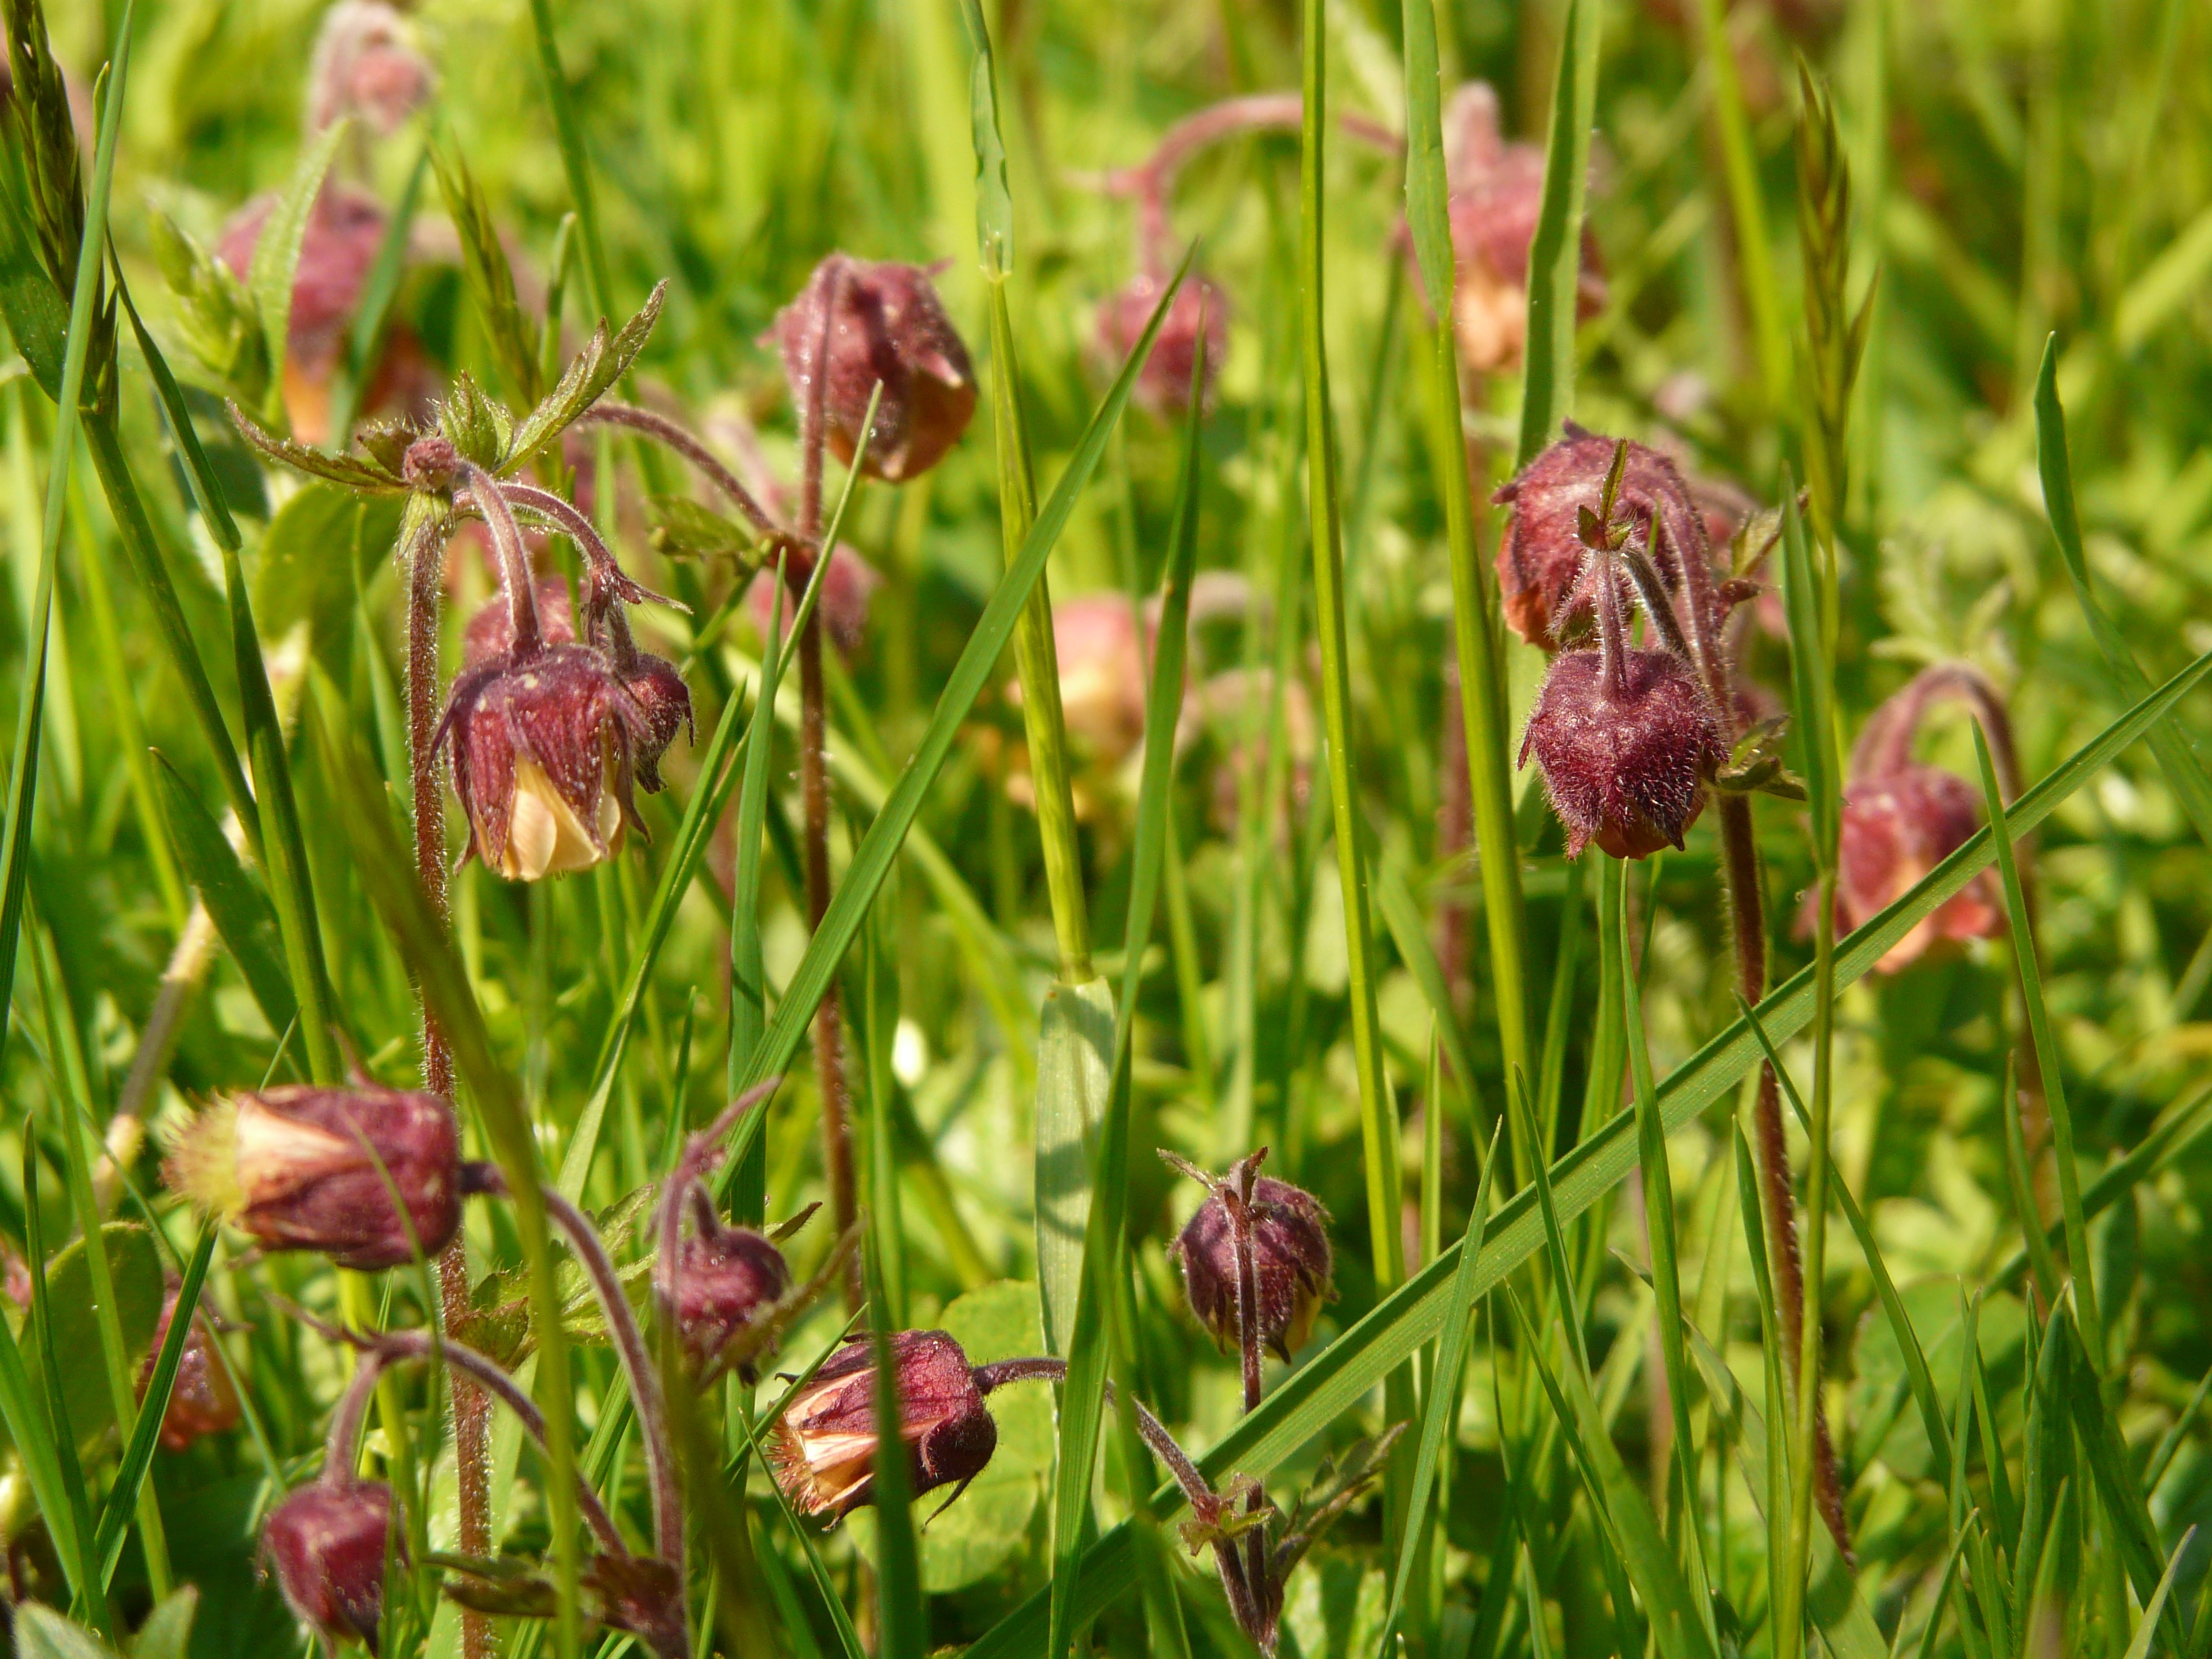
blossom, plant, meadow, prairie, flower, purple, bloom, spring, red, macro, botany, garden, close, flora, wildflower, flowers, pointed flower, violet, fritillaria, rose greenhouse, flowering plant, geum, rosaceae, avens, geum rivale, blutstroepfle, grass family, land plant, snake's head, blutstroepferl, benediktwurz, besides